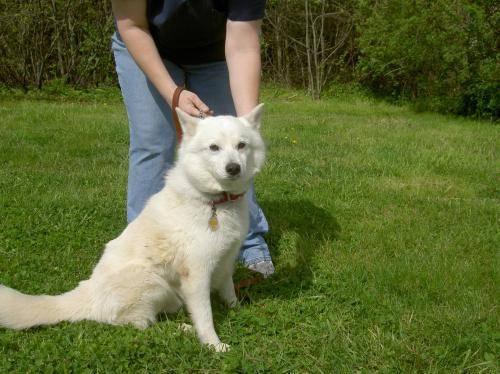
dog